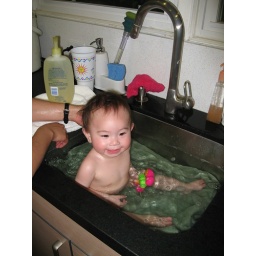
bathing in the new kitchen sink